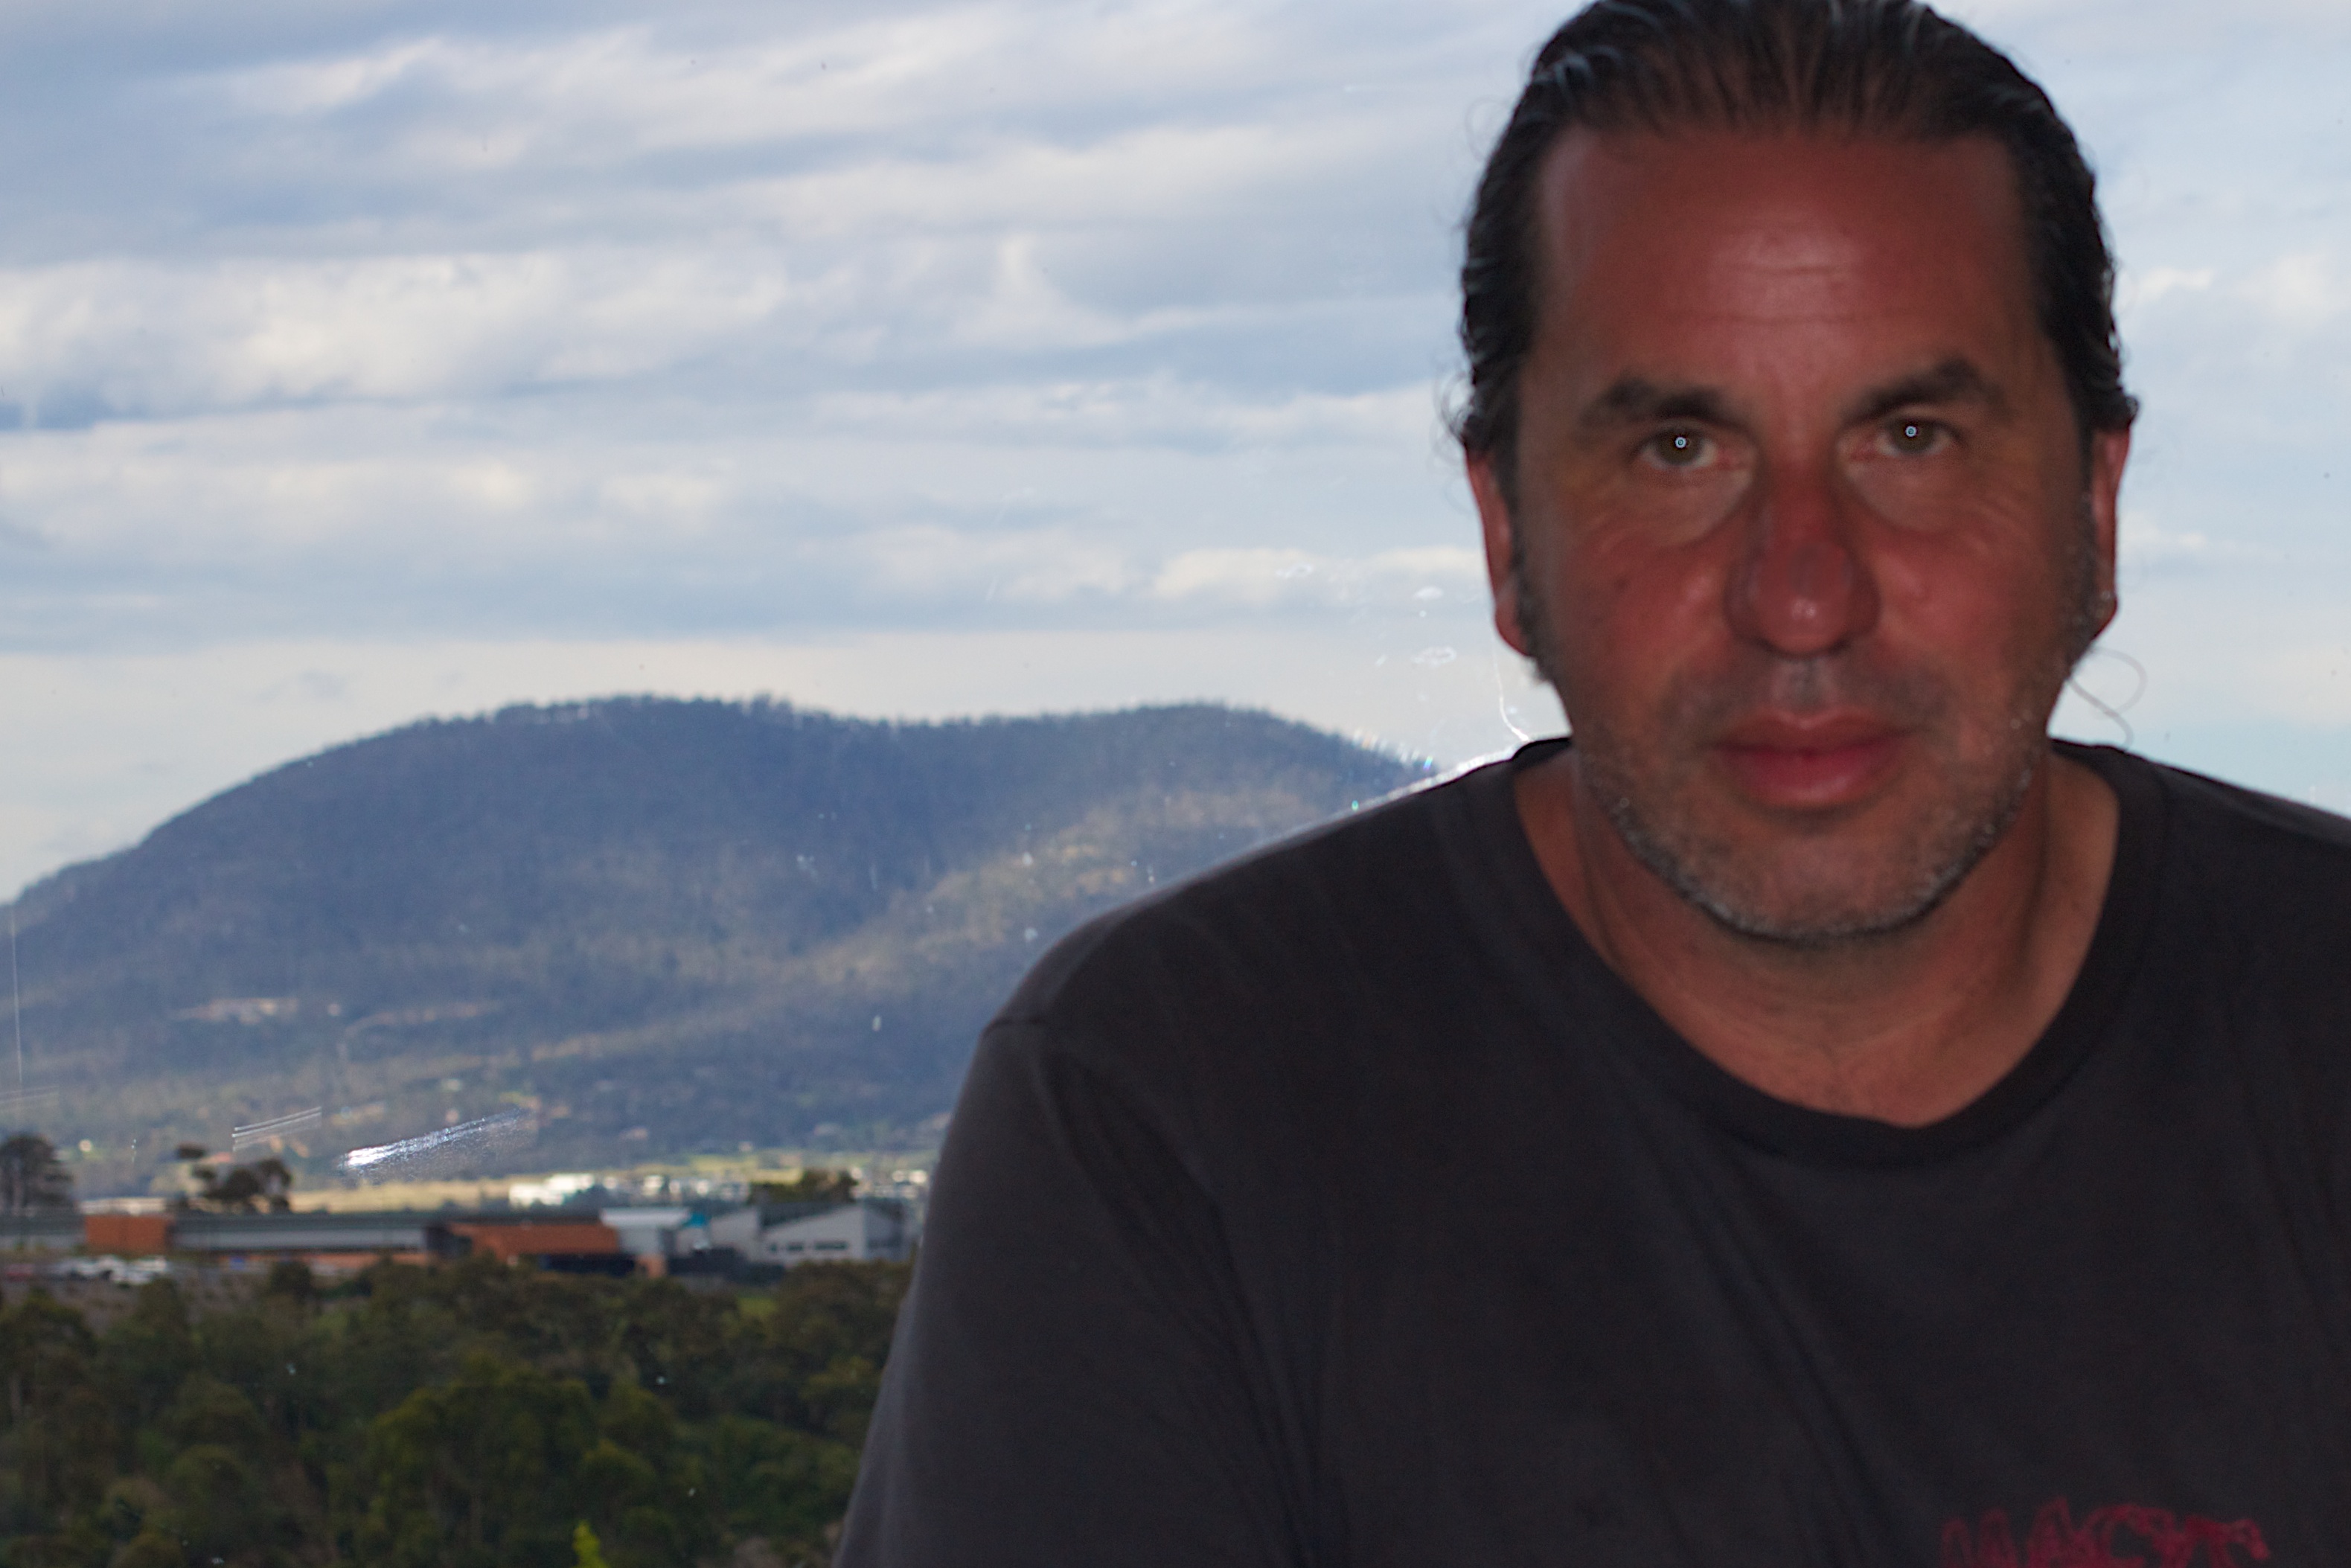
man, person, people, me, alan, alanlevine, auodyssey, facial hair